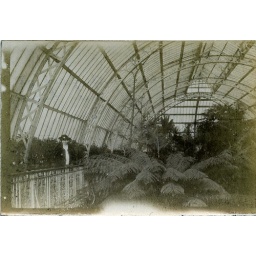
Glass house in park at Glasgow with Miss [Slaney] standing in balcony